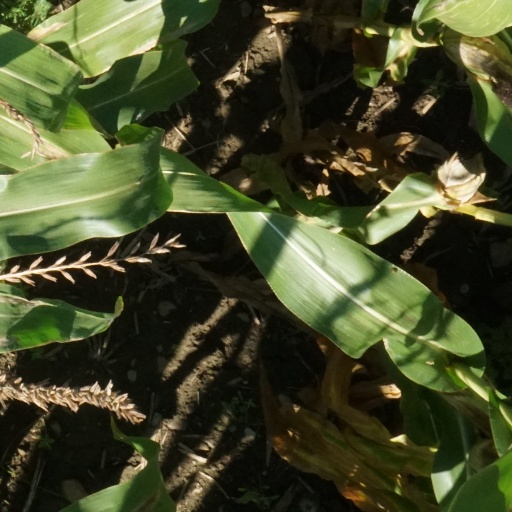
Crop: maize; corn